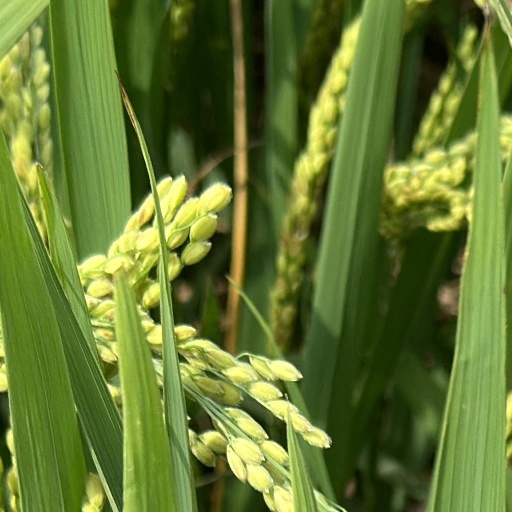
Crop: rice